Trams in Ghent

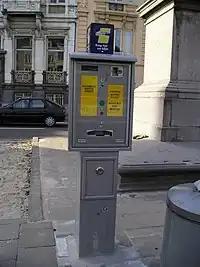
Ticket vending machine on Brugsepoort stop (Route 4). This machine sells only single tickets.

Trams on all of the routes run from approximately 5:30 AM until 01:30 AM on weekdays, until 2:15 AM on friday and saturday and until 11:30 PM on sundays. The interval between trams is between 5 minutes (peak hours) and 20 minutes (off-peak). Each tram stop within the city of Ghent has a timetable.